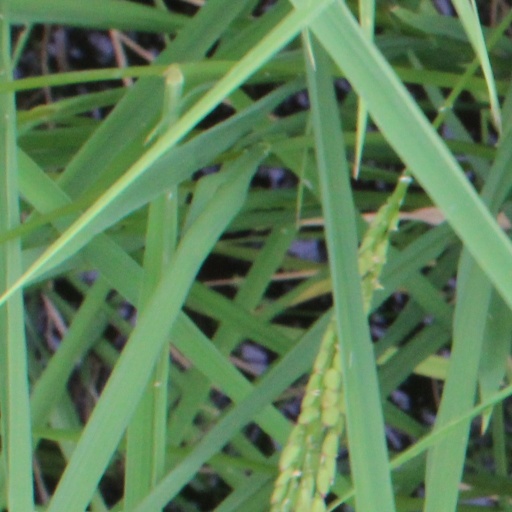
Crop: rice